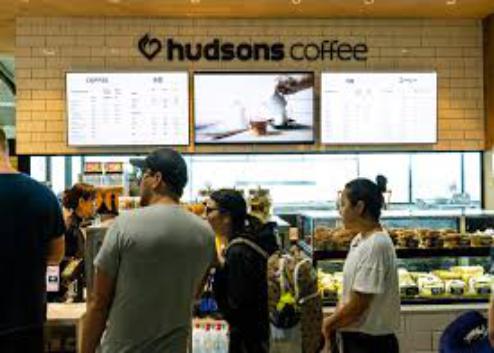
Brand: Hudsons Coffee-2
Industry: Food